History of Eclipse Aviation

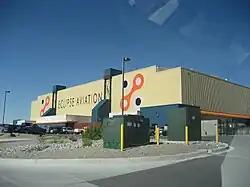
Eclipse Aviation plant, Albuquerque, New Mexico, September 2007

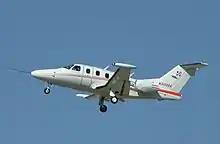
Eclipse 500

The history of Eclipse Aviation is the story of the largest financial failure in the history of general aviation, one that experts have predicted will leave a lasting impact on the aerospace industry.